44th Reconnaissance Squadron

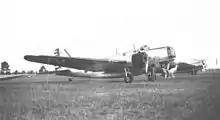
Douglas B-18 parked on a flying field

The squadron was among the first Canal Zone-based units to equip with the Douglas B-18 Bolo, which joined the unit as early as December 1938. The squadron moved from Albrook to Howard Field in July 1941, ending its nine-year stint at Albrook. There, with five B-18s, one B-18A and the B-17B, the squadron commenced long range reconnaissance training in earnest. The squadron's stay at Howard Field was short lived and the squadron departed for Atkinson Field, British Guiana on 27 October 1941, with the air echelon arriving the following day. The ground echelon sailed on the and arrived on 4 November.